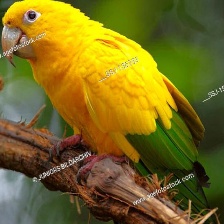
Species: GOLDEN PARAKEET
Scientific name: GUARUBA GUAROUBA